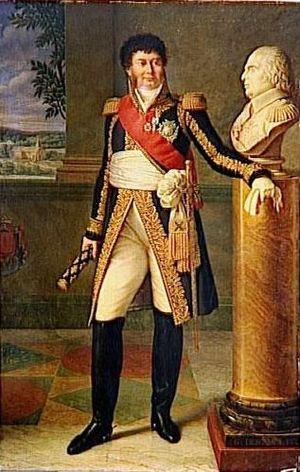
Neuwiller-lès-Saverne est une commune française située dans le département du Bas-Rhin, en région Grand Est.